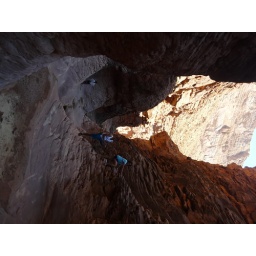
The layering of the rock in the narrow confines of the canyon make for a unique setting.